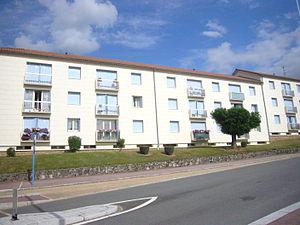
HLM à Panazol (Haute-Vienne)
Panazol est une commune française du département de la Haute-Vienne, en région Nouvelle-Aquitaine.